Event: Nepal Earthquake
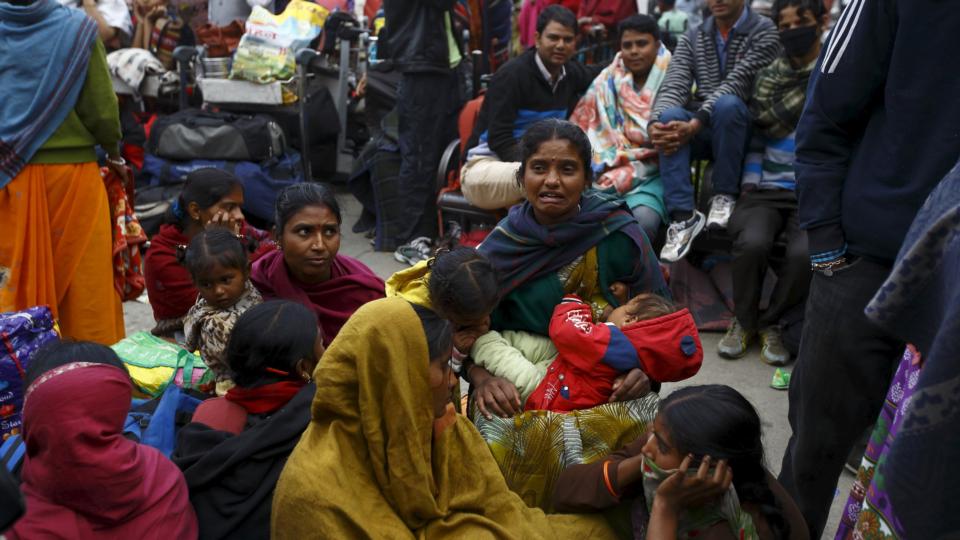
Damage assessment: no_damage